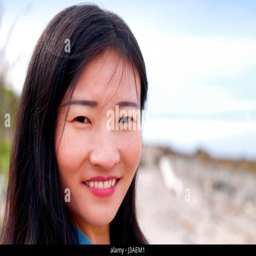
a smiling chinese woman outside on an overcast day